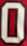
Number: 0